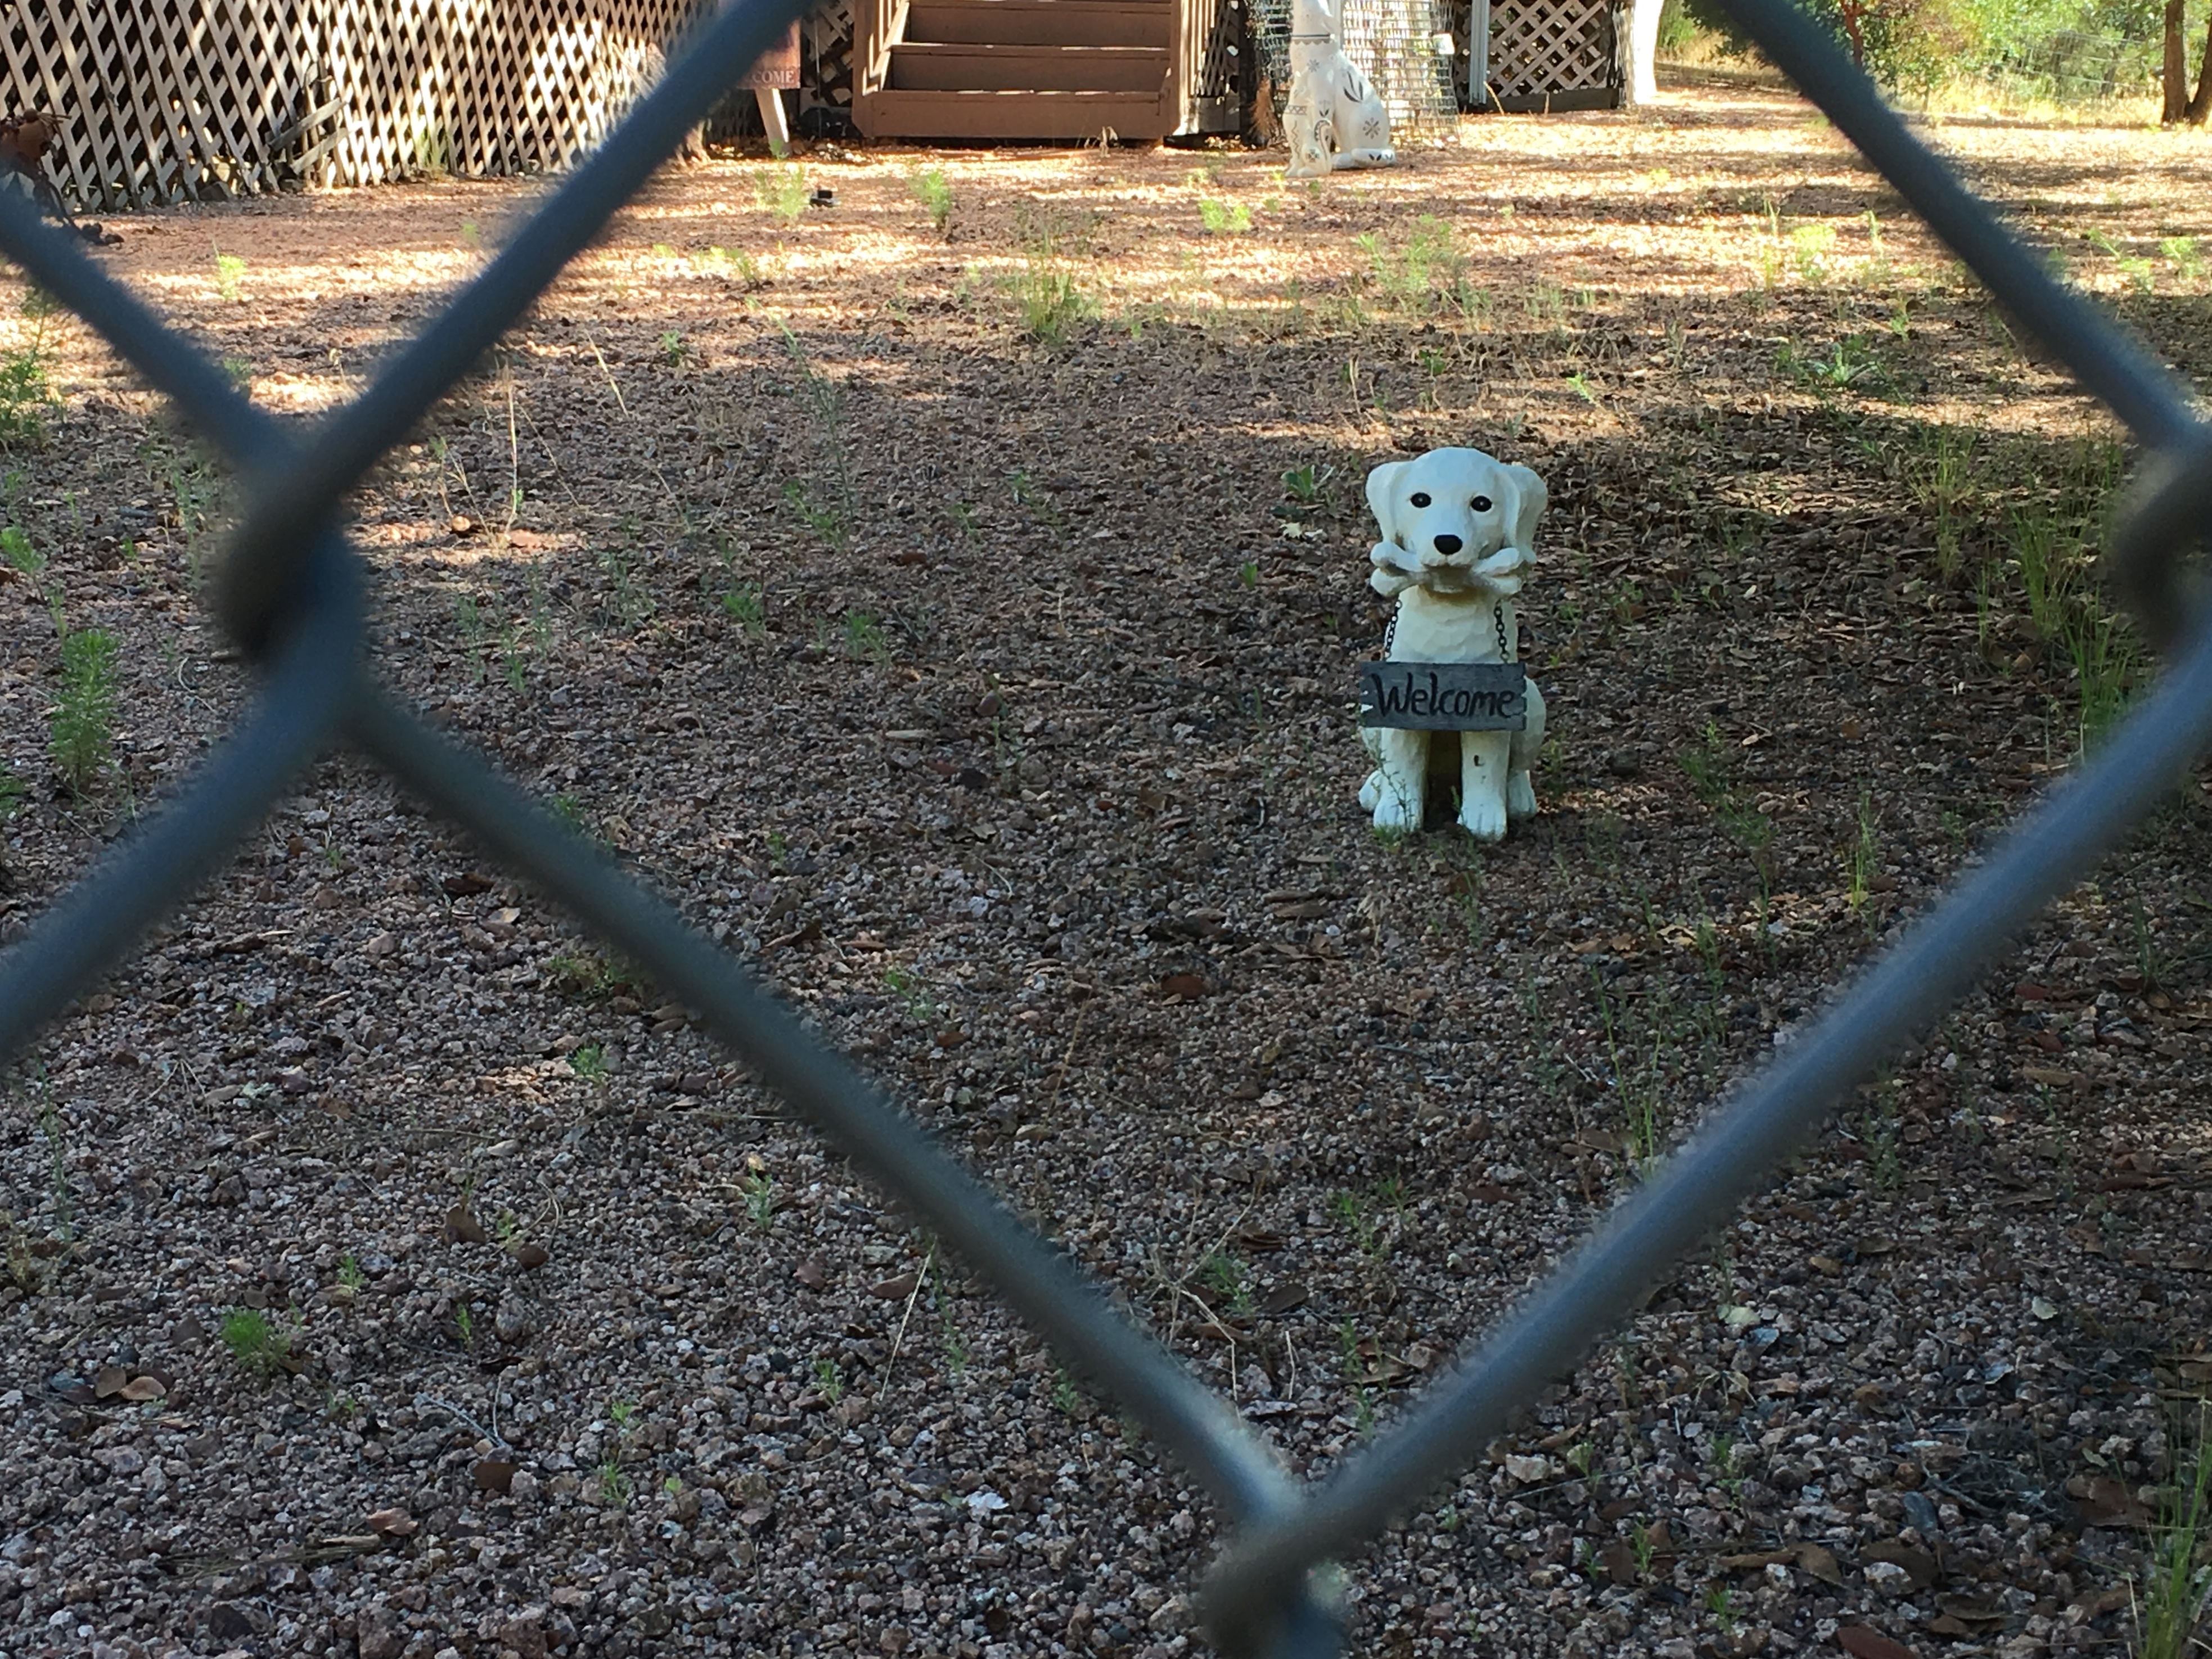
grass, lawn, city, backyard, garden, public space, playground, welcome, yard, human settlement, outdoor structure, outdoor play equipment